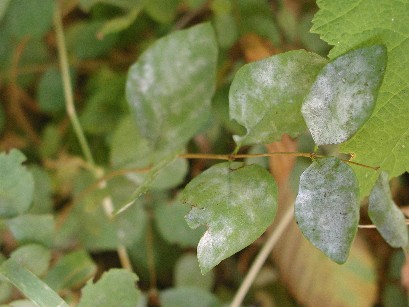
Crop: cherry
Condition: powdery_mildew